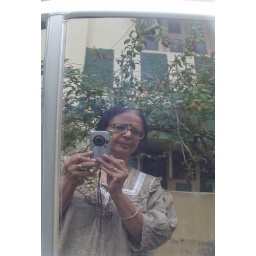
Reflected in the glass of a van parked in front of my house.